Pak Sha Wan Peninsula

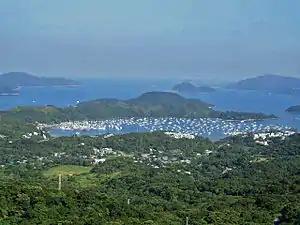
Hebe Haven and Pak Sha Wan Peninsula (centre).

Pak Sha Wan Peninsula, also known as Ma Nam Wat Peninsula, and sometimes referred to as Hebe Haven Peninsula, is a peninsula in the Sai Kung District in the New Territories of Hong Kong.